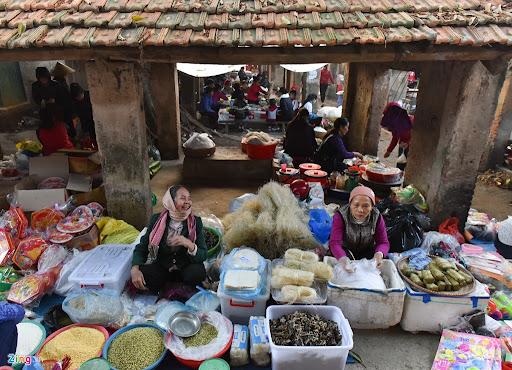
có nhiều người đang ngồi bán hàng ở trong khu chợ